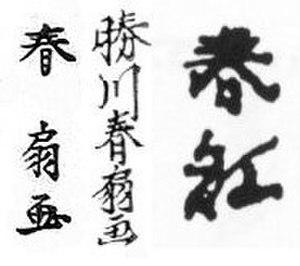
Katsukawa Shunsen, aussi connu sous le nom « Shunkō II », est un illustrateur de livres et peintre d'estampe sur bois de style ukiyo-e. Né en 1762, il dessine des estampes de 1805 à 1821 environ. Il étudie d'abord avec Tsutsumi Tōrin III de l'école Rimpa. En 1806 ou 1807, Shunsen devient élève auprès de Katsukawa Shun'ei et change son nom de « Kojimachi Shunsen » pour celui de « Katsukawa Shunsen ». Il succède à Katsukawa Shunkō I en 1820, devenant « Katsukawa Shunkō II ». À la fin des années 1820, il cesse de produire des estampes sur bois et se consacre à la peinture sur céramique. Il meurt vers 1830.